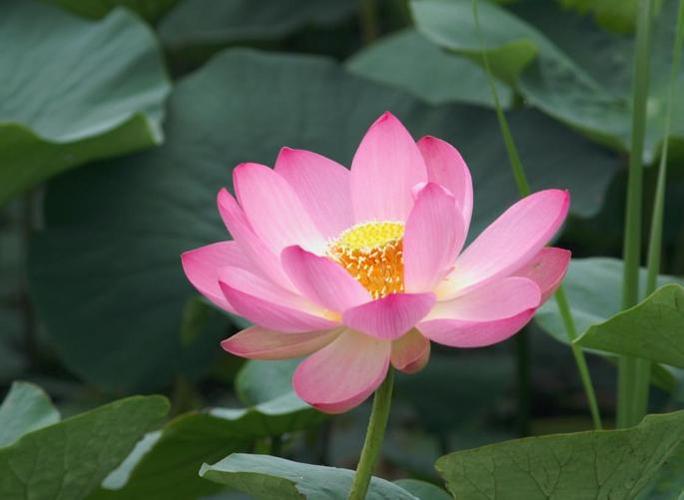
Label: lotus